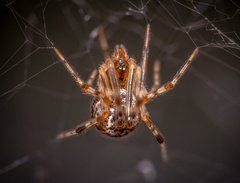
Species: Parasteatoda_tepidariorum